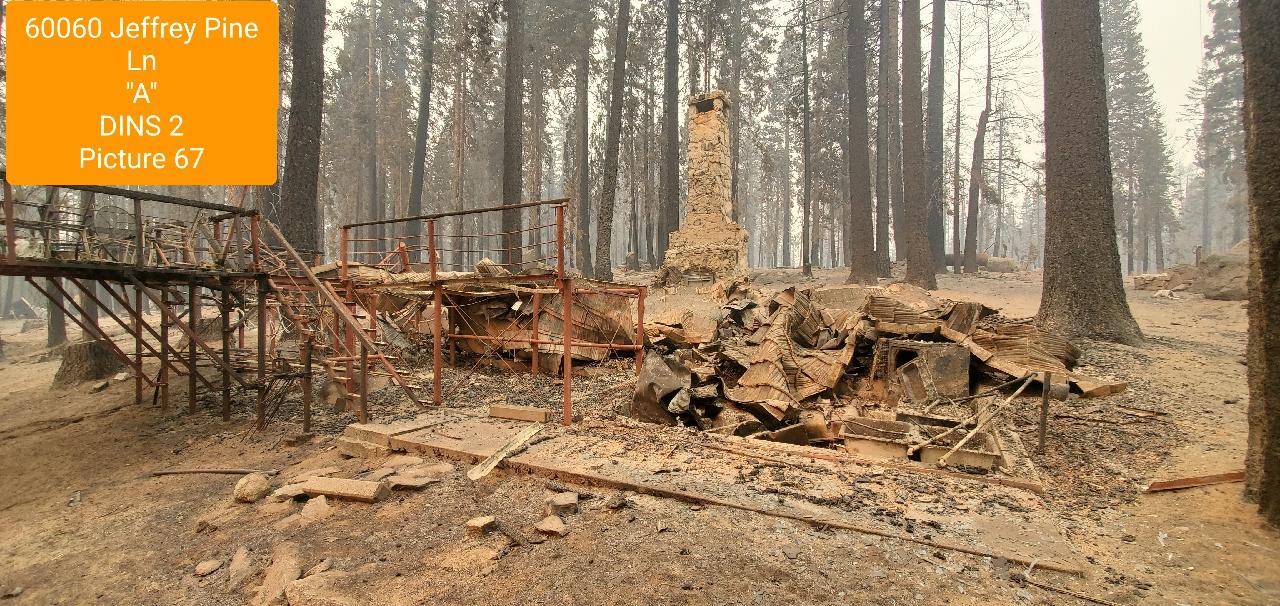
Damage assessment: destroyed